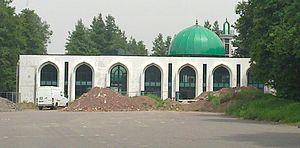
Mosquée de Villeneuve d'Ascq.
La religion dans le Nord-Pas-de-Calais a le statut commun à la religion en France, pays laïc depuis 1905.
La grande mosquée de Villeneuve-d'Ascq est un édifice religieux musulman français situé à Villeneuve-d'Ascq, dans le département du Nord en région des Hauts-de-France.
Poste est un quartier de la ville de Villeneuve-d'Ascq dans le département du Nord.